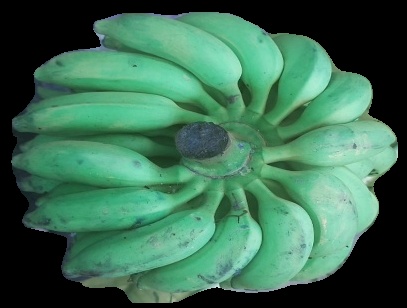
Variety: elakki-bale
Grade: grade2